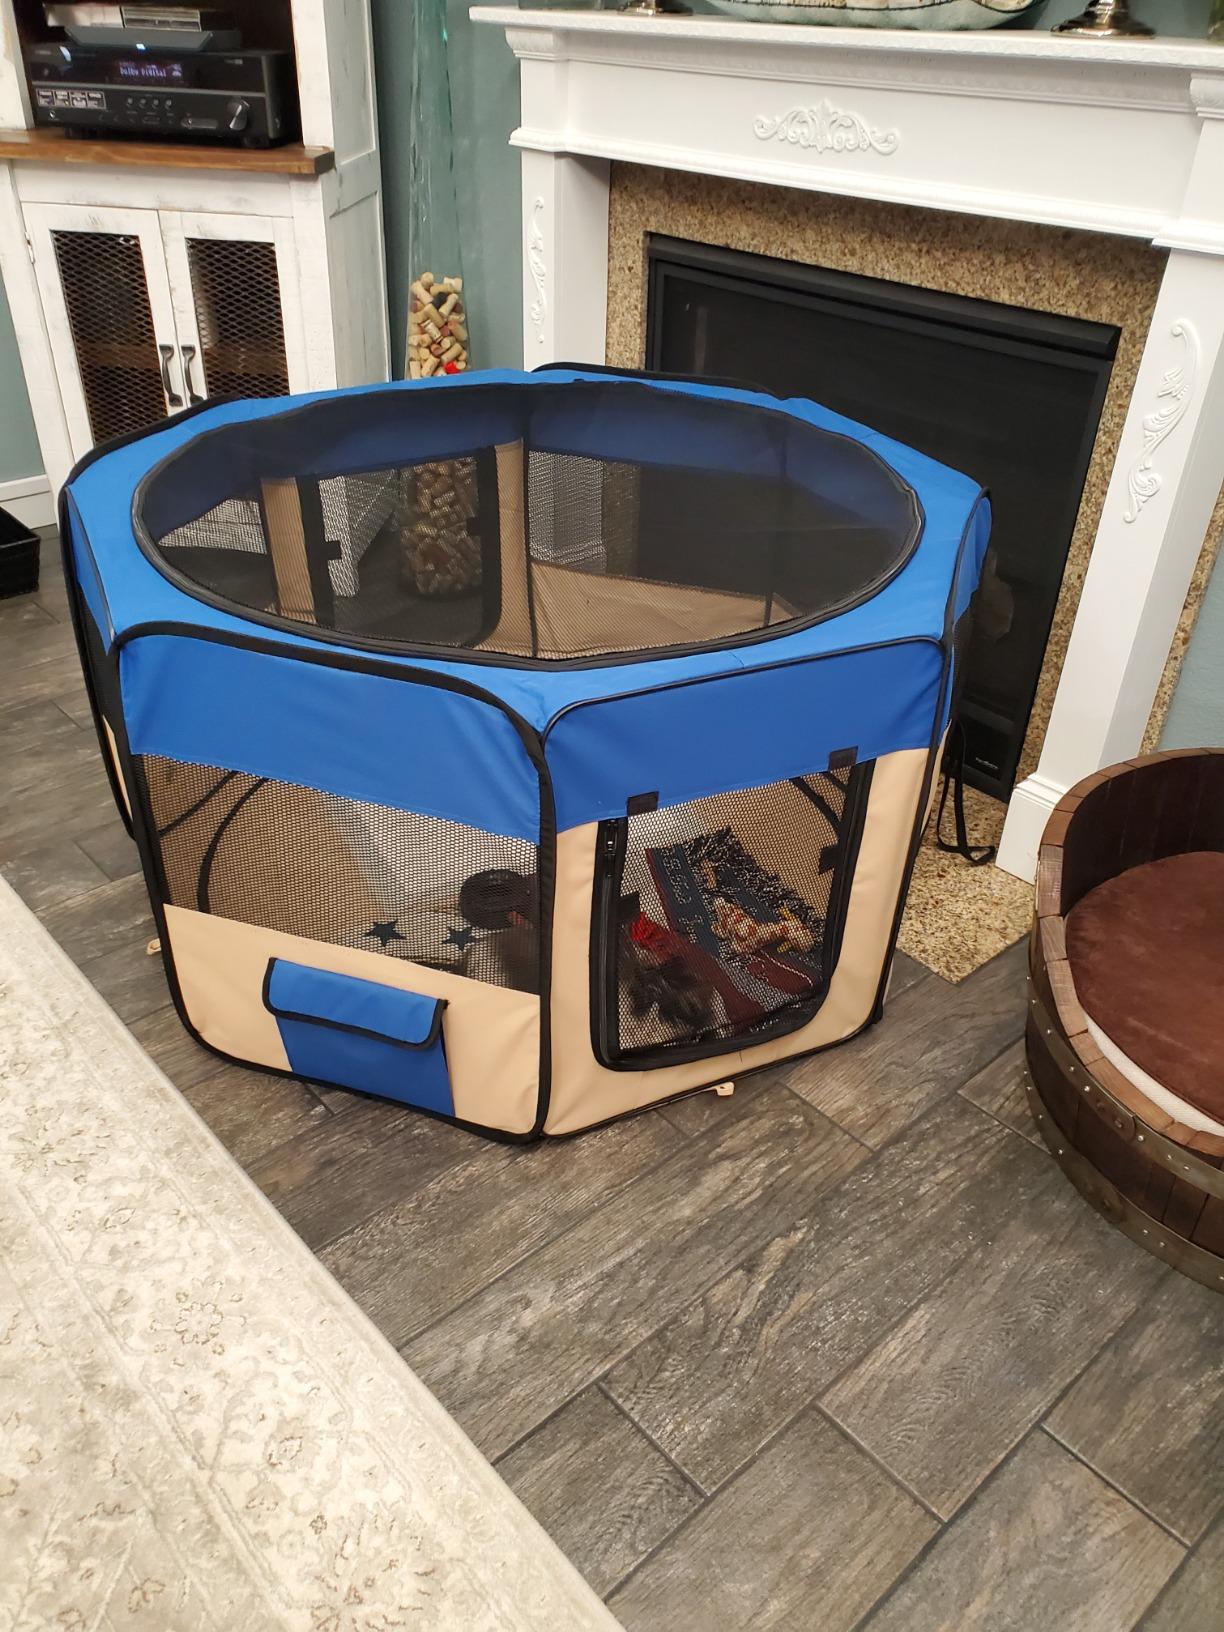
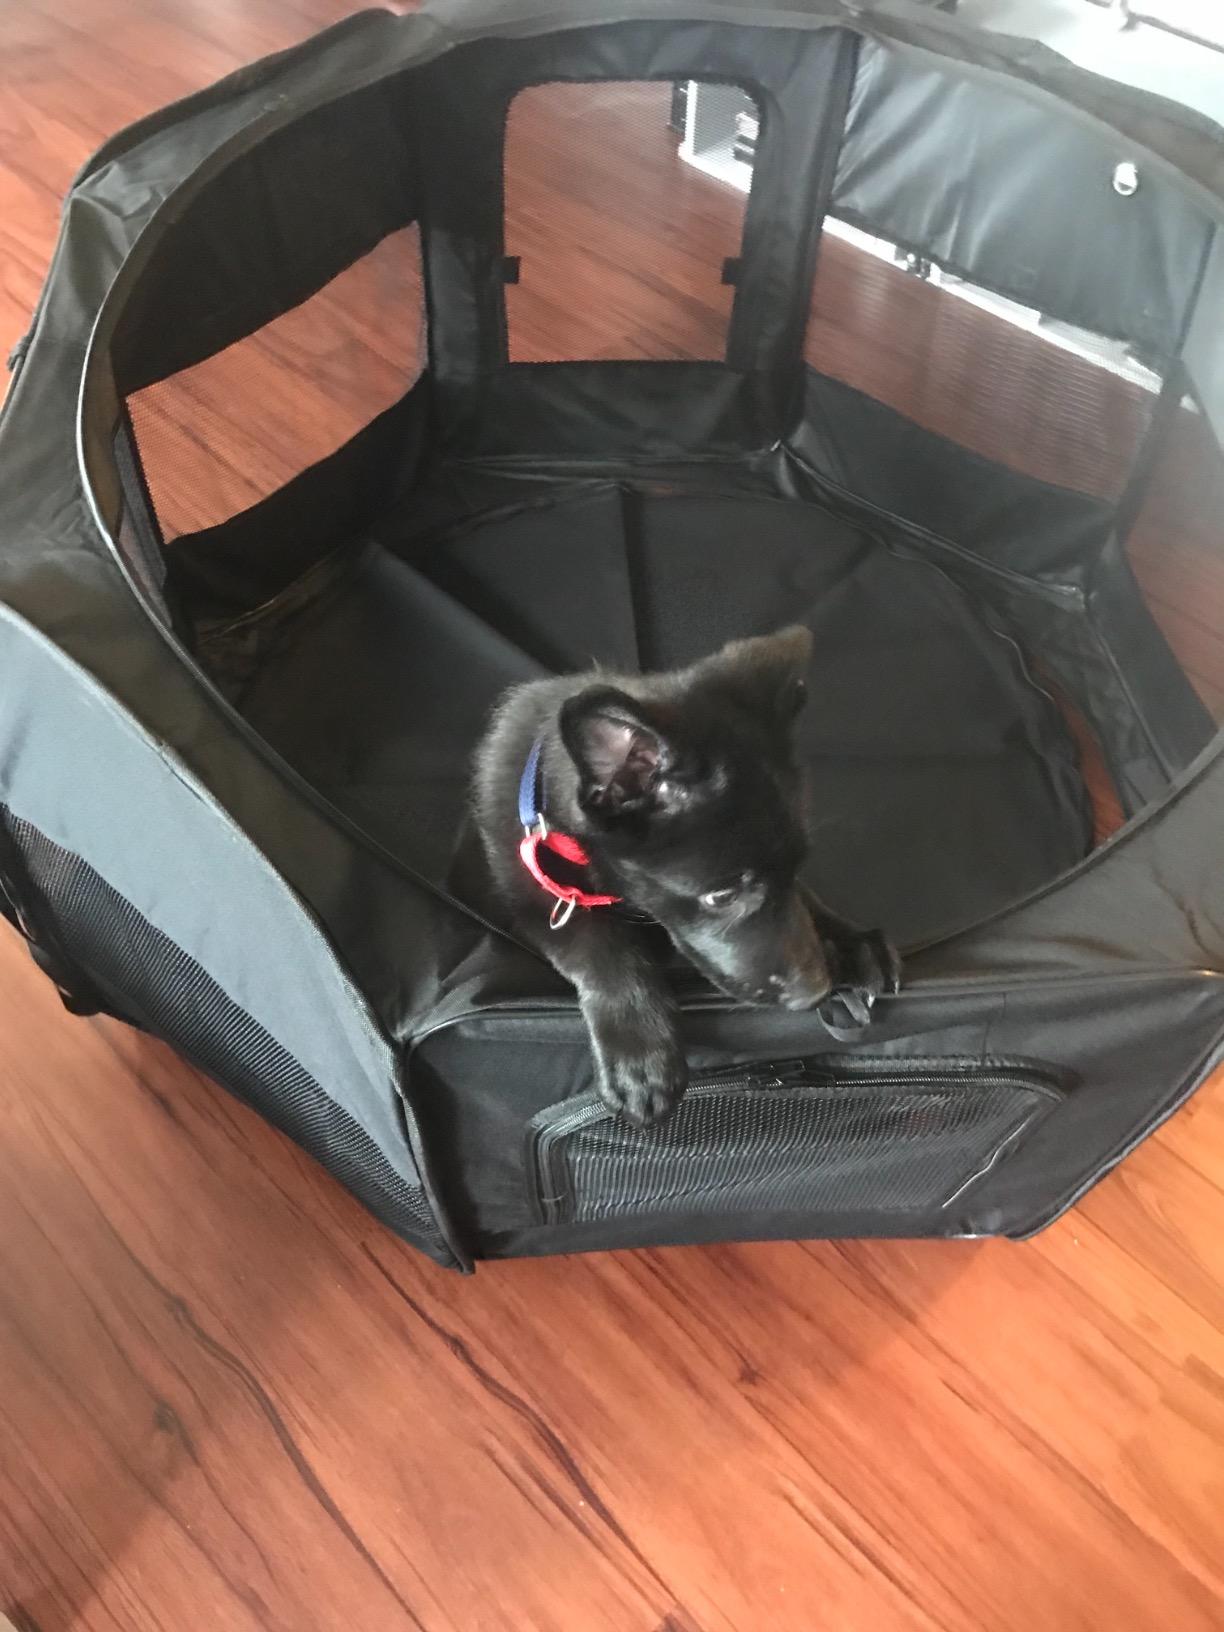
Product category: items_kennel
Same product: no